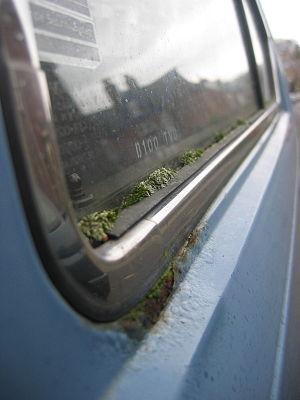
Les bryophytes sont des plantes terrestres thalloïdes ou feuillées non vascularisées. Parmi les plantes actuelles, les bryophytes terrestres et les bryophytes aquatiques sont celles qui ont conservé le plus de caractères des premières plantes ayant colonisé la terre ferme. Les ancêtres de toutes les plantes terrestres, donc des bryophytes, sont des algues vertes charophycées.
Bryum argenteum, le bryum d'argent, est une mousse rustique et assez commune, dont la particularité dans le genre Bryum, est son aspect argenté. Elle se développe typiquement dans les interstices des rues piétonnes, en compagnie de Sagina procumbens.